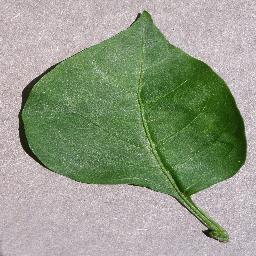
Label: Pepper,_bell___healthy